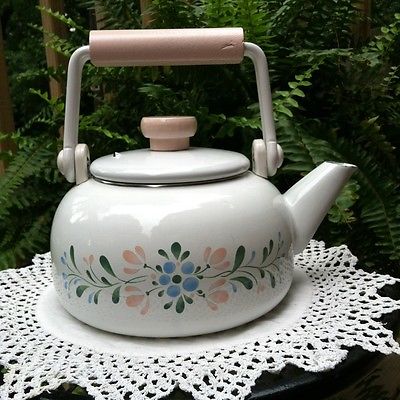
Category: kettle